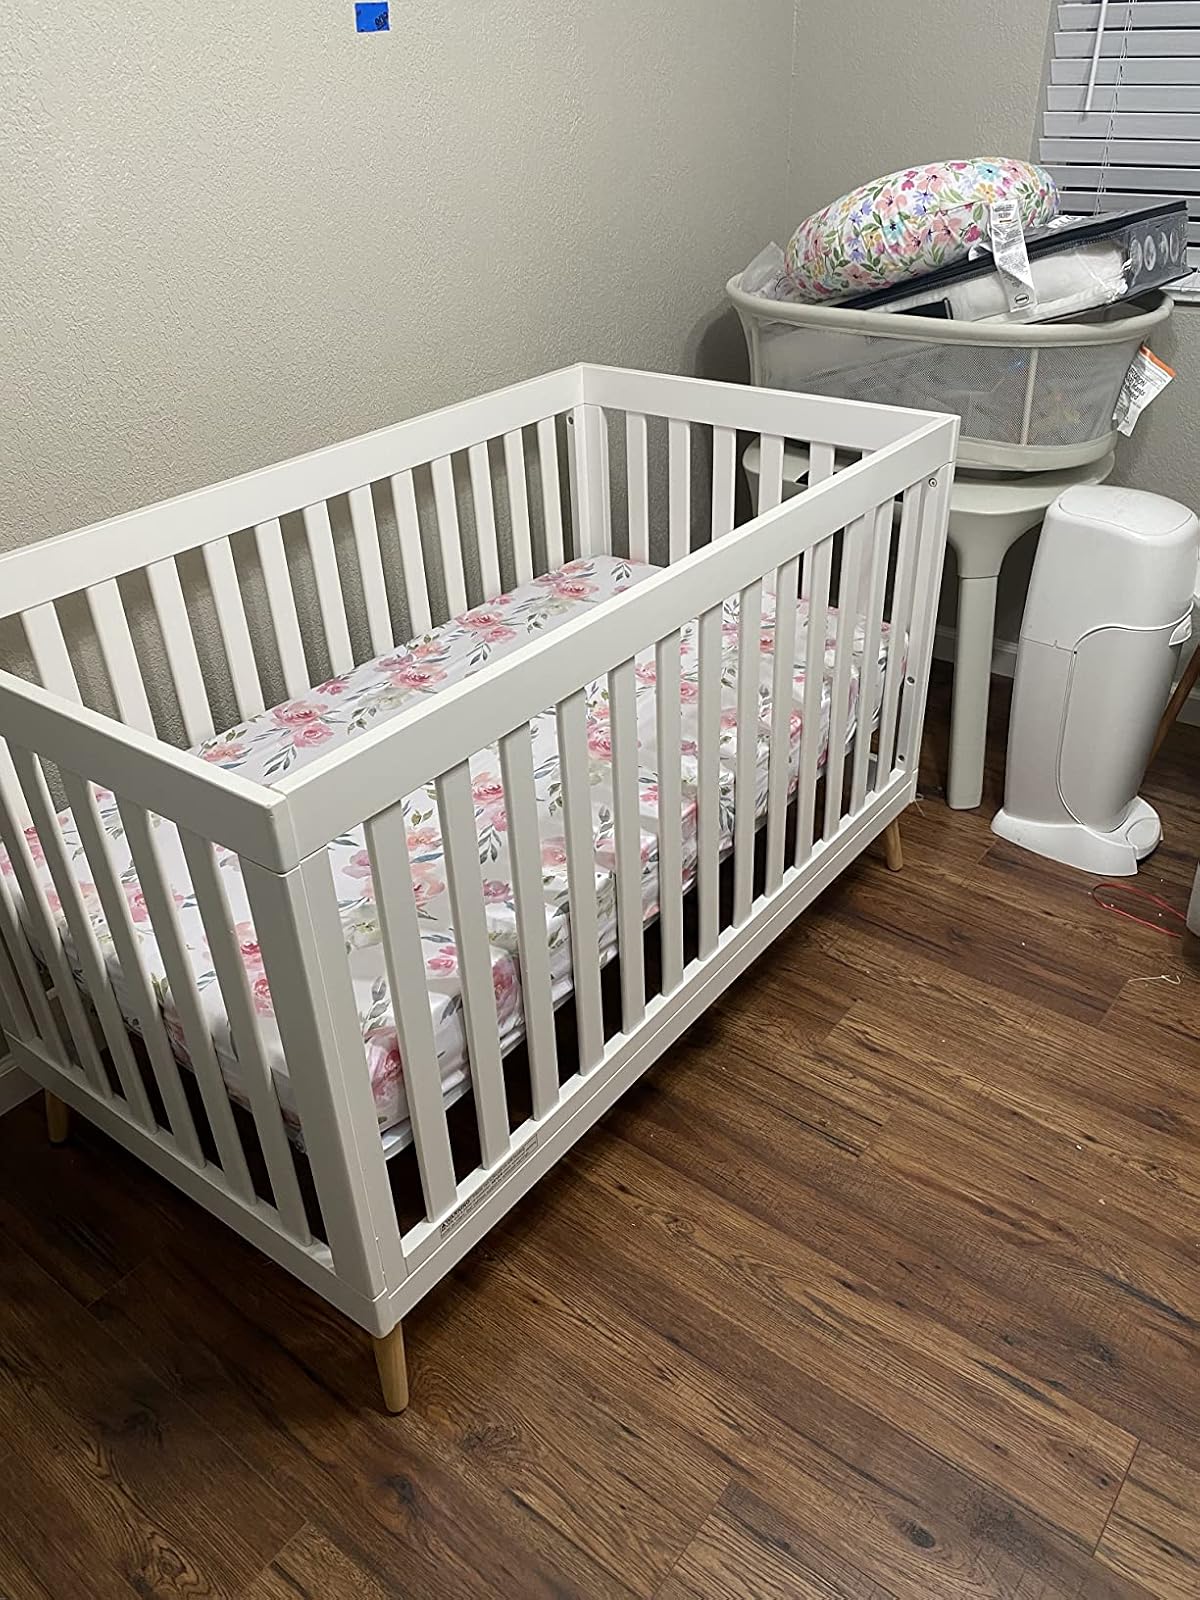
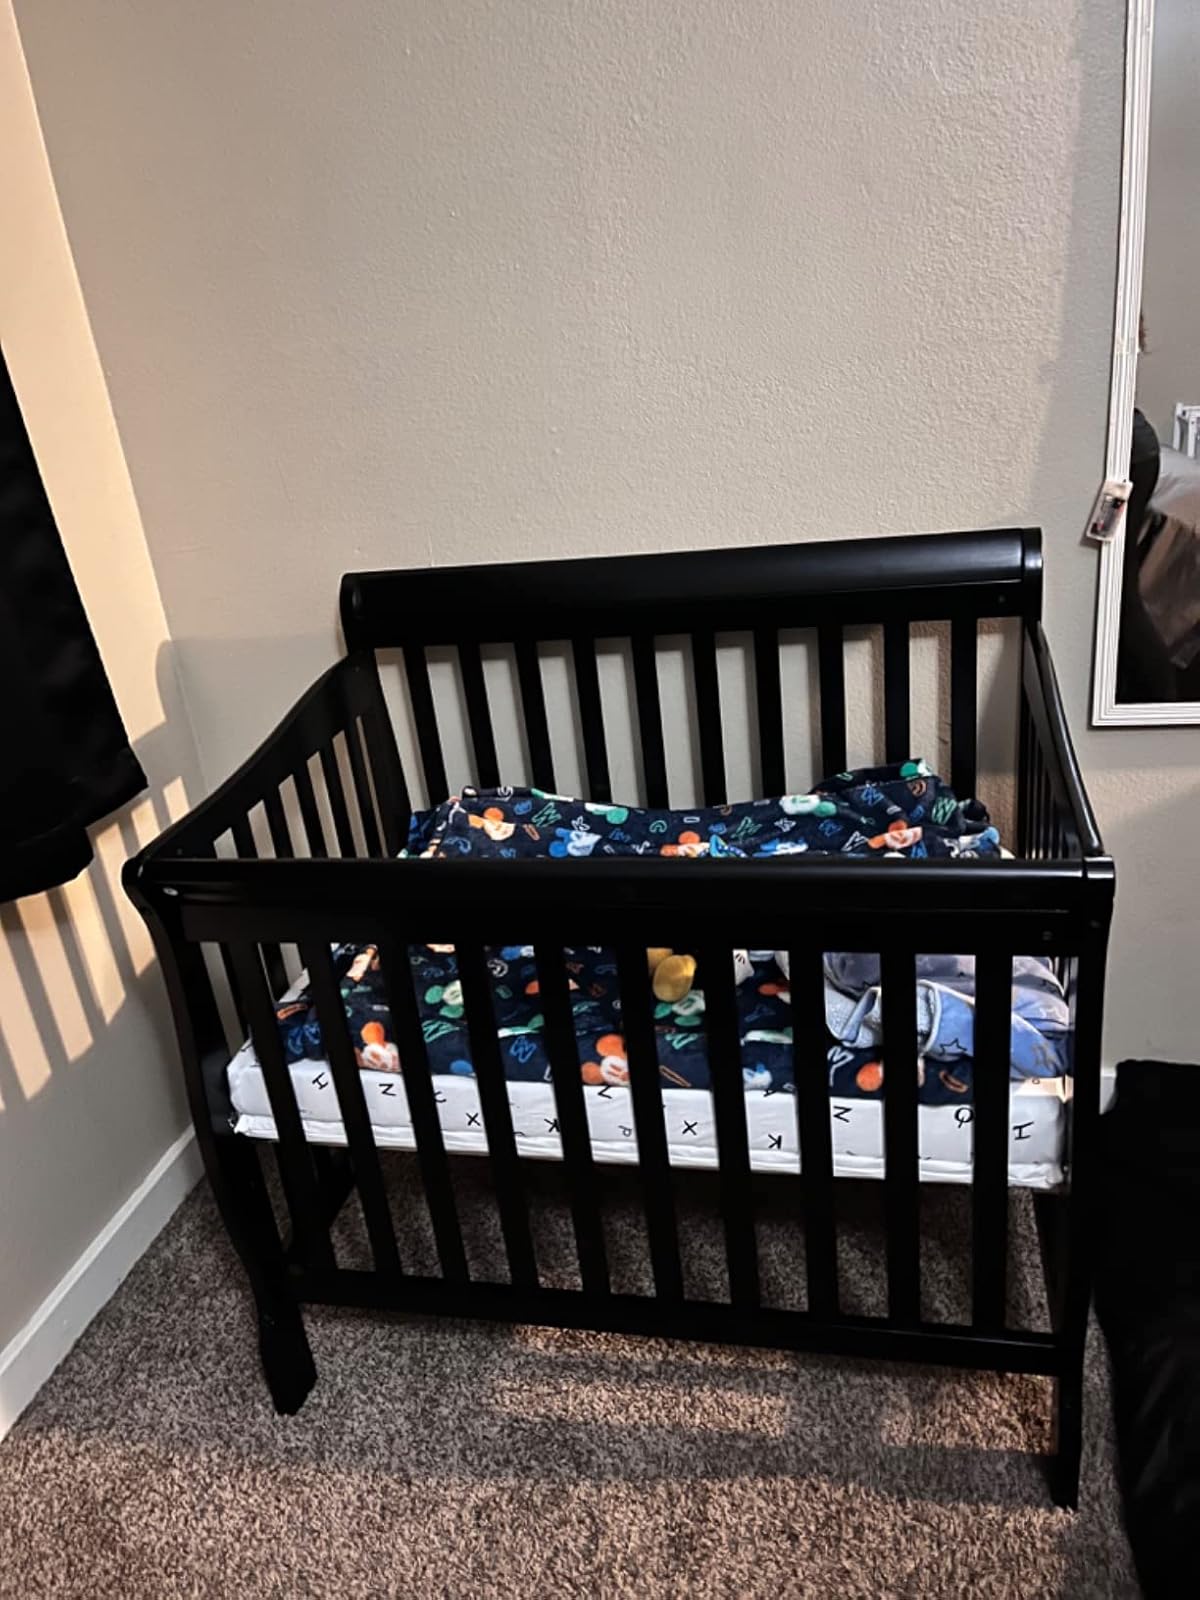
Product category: products_crib
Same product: no